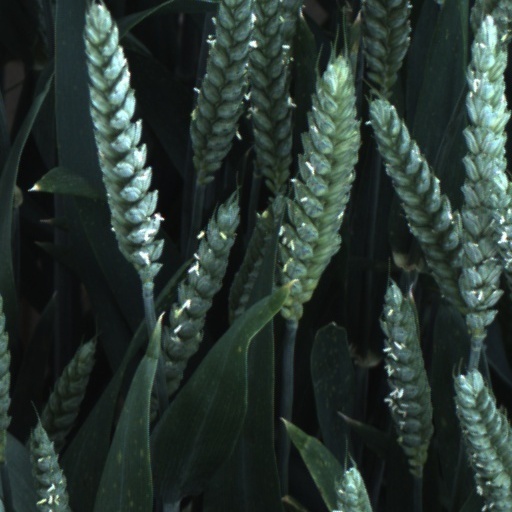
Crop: wheat